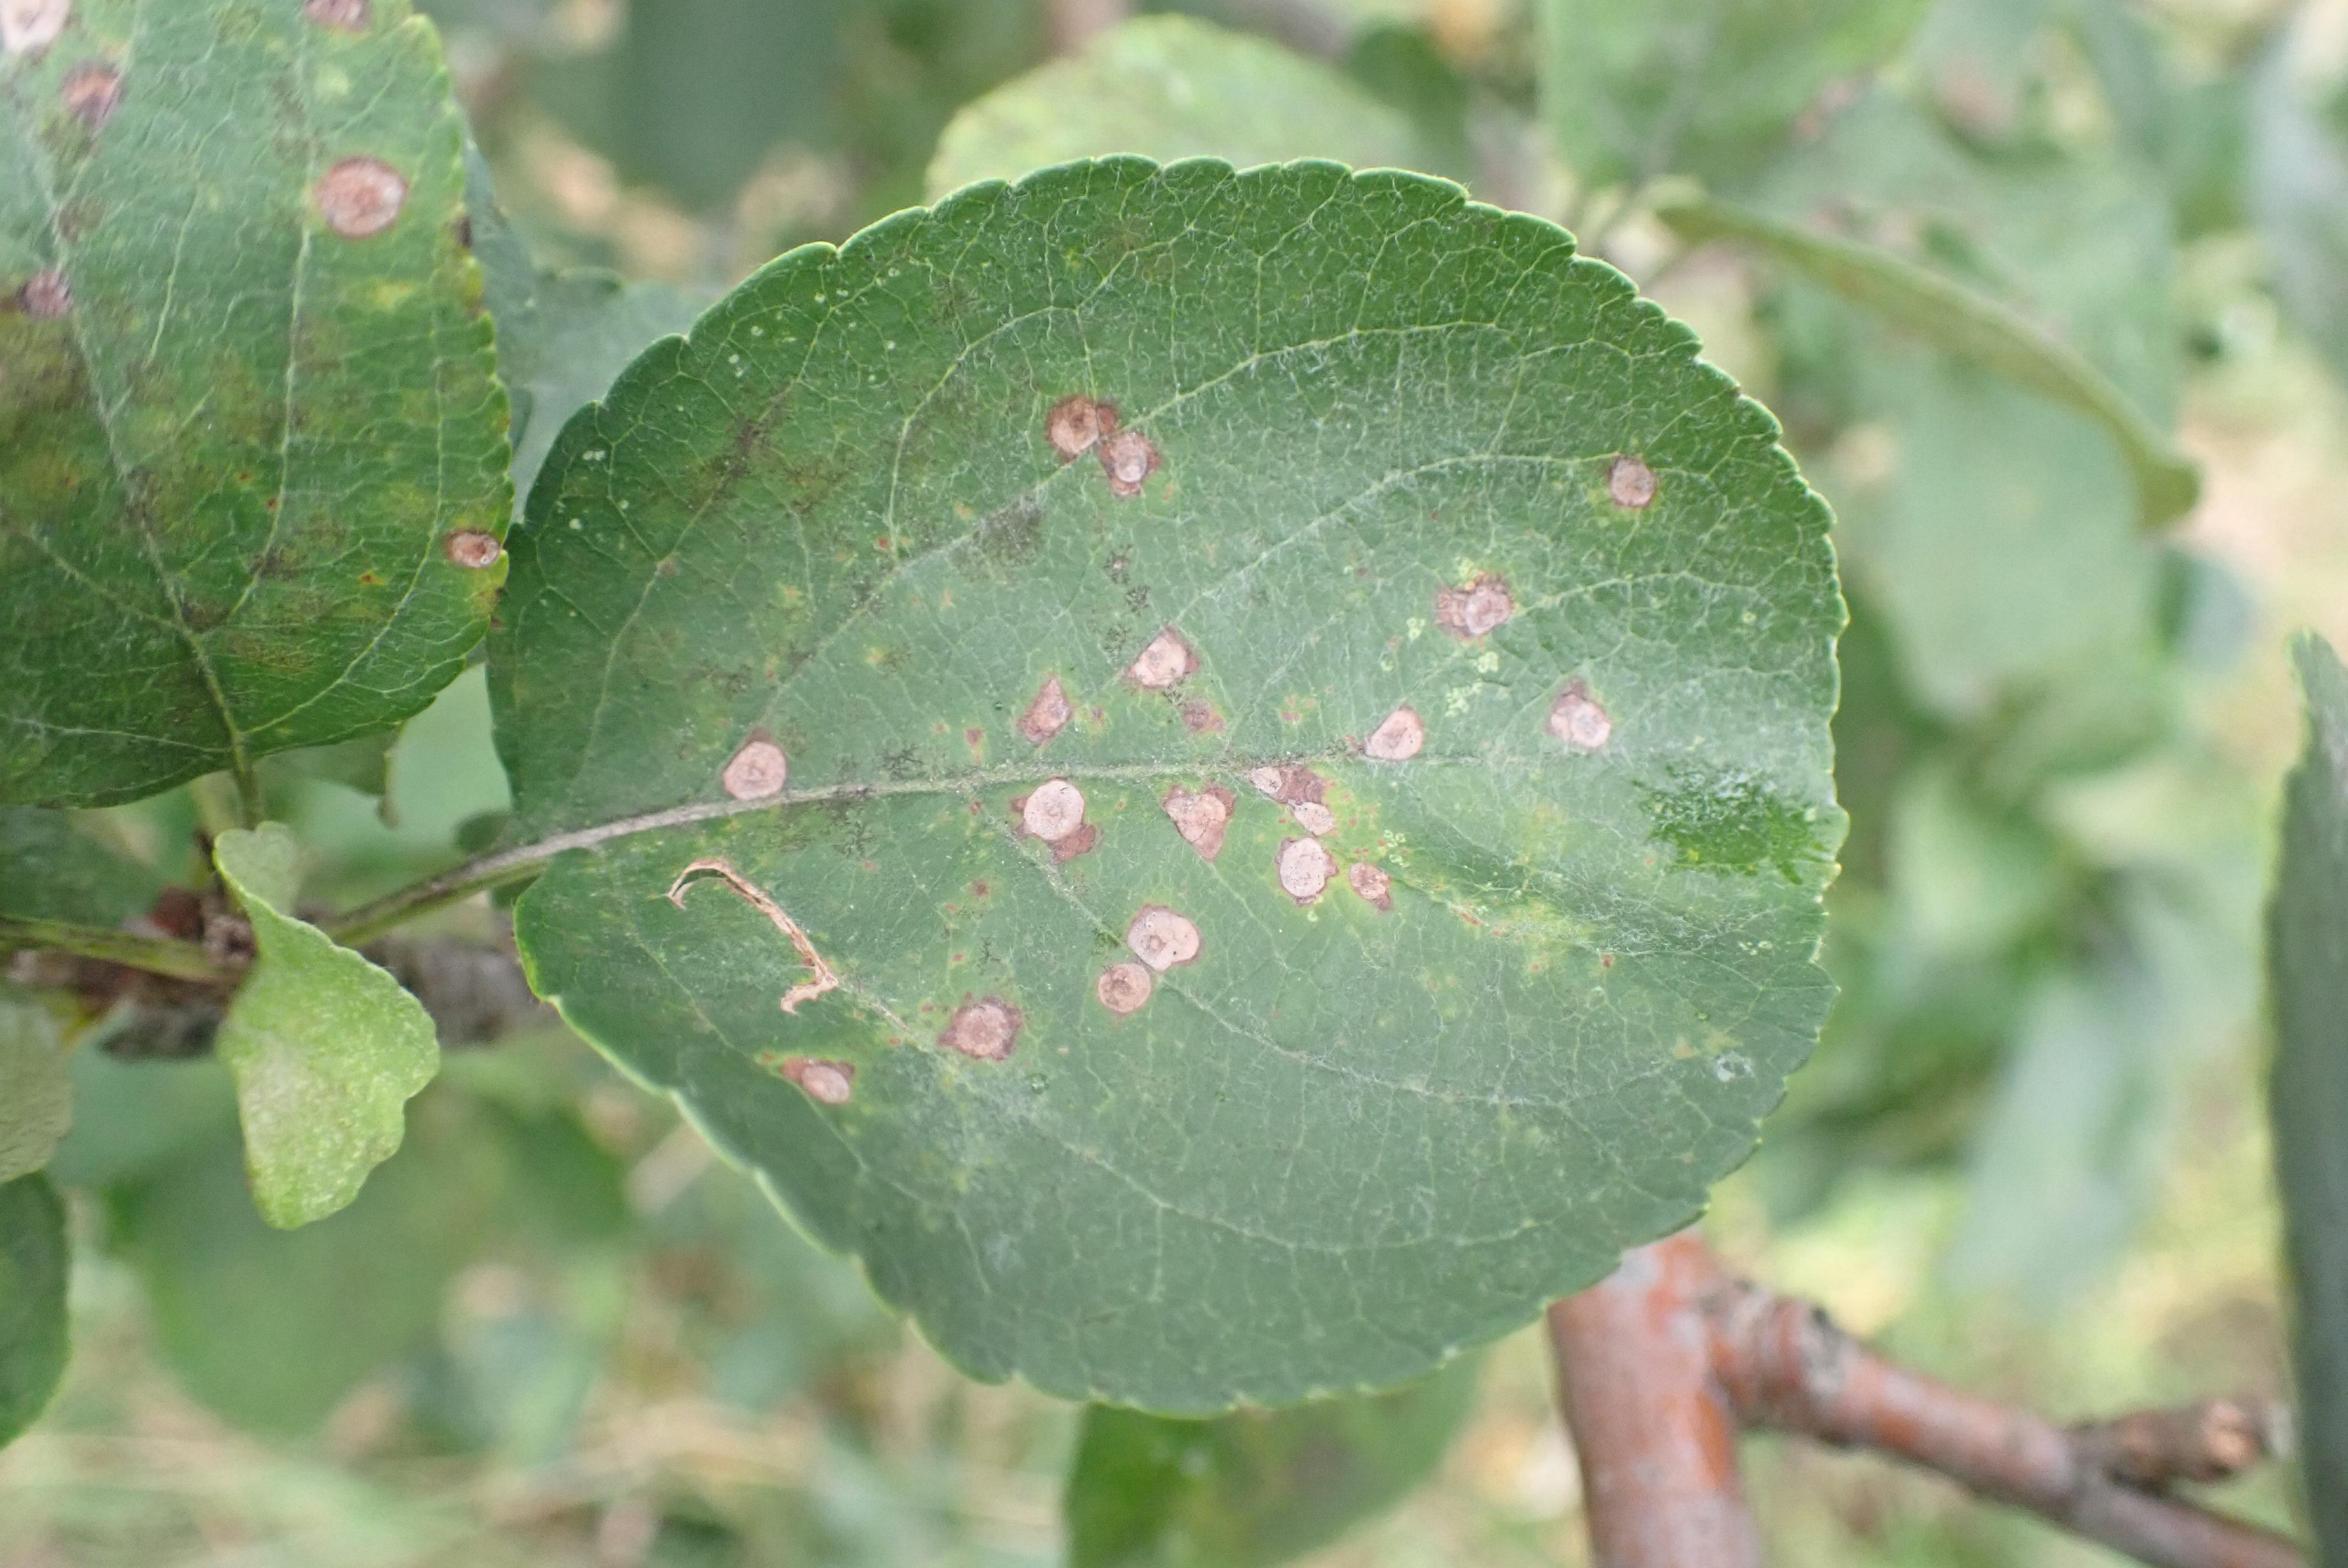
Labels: scab, frog_eye_leaf_spot